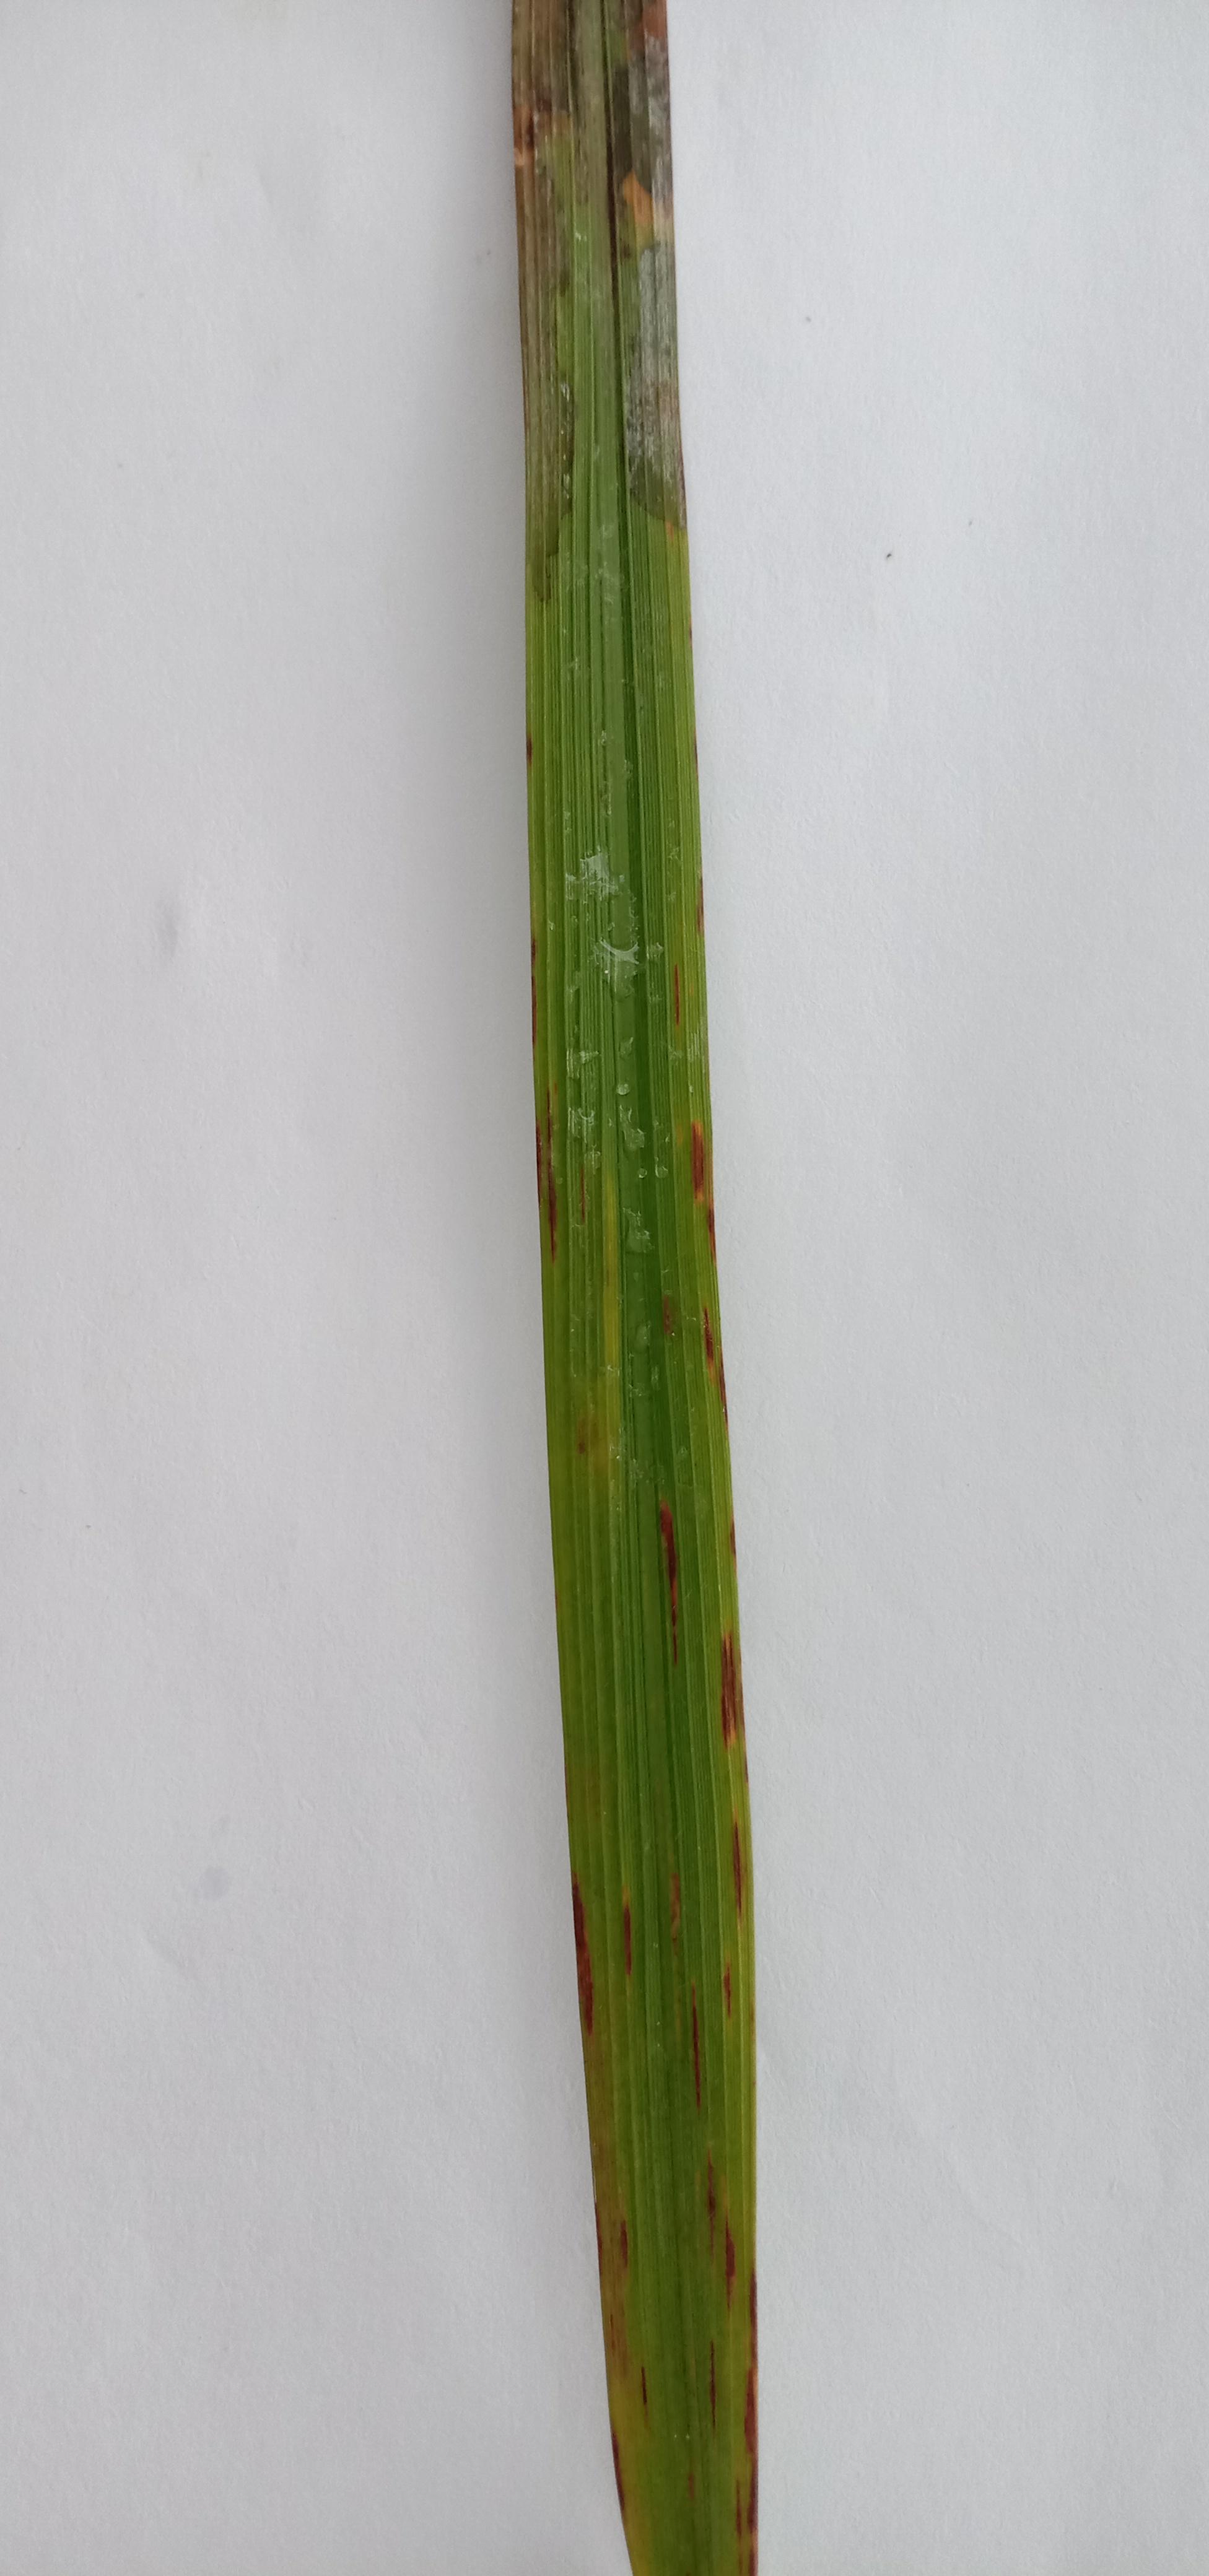
Label: Rice___Leaf_Blast